Marita Dingus

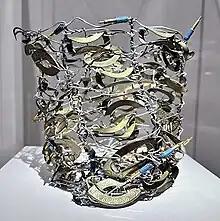
"Untitled Bowl" (2005), Smithsonian American Art Museum, on loan from the Boise Art Museum

Early in her career Dingus was represented by Portland, Oregon's Fountain Gallery, which was helpful in getting her work out to a much wider audience.